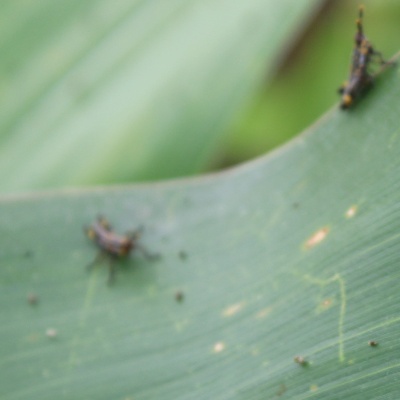
Crop: Maize
Condition: grasshoper